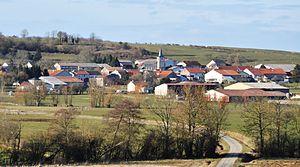
Vue sur le village
Fraquelfing est une commune française située dans le département de la Moselle, en région Grand Est.